Margaret Hayden Rorke

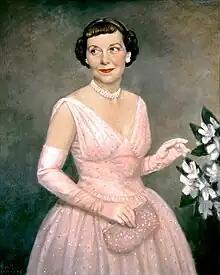
Mamie Eisenhower in "First Lady Pink," a color named by Margaret Hayden Rorke

Rorke also named colors, often tying names to notable cultural products or events. She named at least two colors—"Phantom Red" and "Sutter's Gold"—after films. In 1953, she "introduc[ed] a new color, First Lady Pink, which was the color of Mrs. [Mamie] Eisenhower's Inaugural Ball gown."